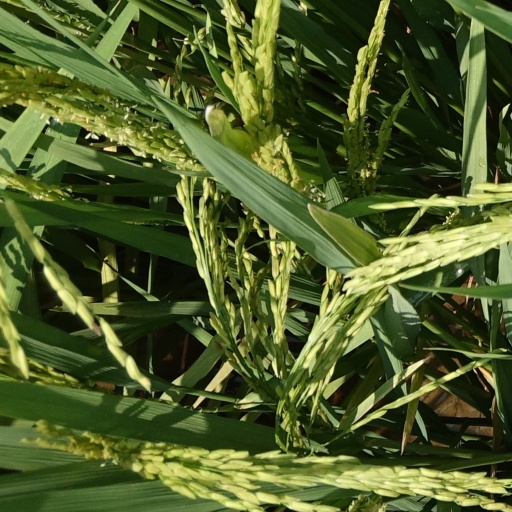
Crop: rice